Eadred

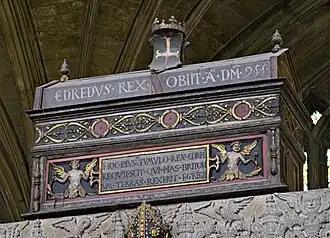
Mortuary chest of Eadred in Winchester Cathedral

The major religious movement of the tenth century, the English Benedictine Reform, reached its peak under Edgar, but Eadred was a strong supporter in its early stages. Another proponent was Archbishop Oda, who was a monk with a strong connection with the leading Continental centre, Fleury Abbey. When Eadred came to the throne, two of the future leaders of the movement were at Glastonbury Abbey: Dunstan had been appointed abbot by Edmund, and he had been joined by Æthelwold, the future Bishop of Winchester. The reformers also had lay supporters such as Æthelstan Half-King and Eadgifu, who were especially close to Dunstan. The historian Nicholas Brooks comments: "The evidence is indirect and inadequate but may suggest that Dunstan drew much of his support from the regiment of powerful women in early tenth-century Wessex and from Eadgifu in particular." According to Dunstan's first biographer, Eadred urged Dunstan to accept the vacant see of Crediton, and when he refused Eadred got Eadgifu to invite Dunstan to a meal where she could use her "woman's gift of words" to persuade him, but her attempt was unsuccessful.